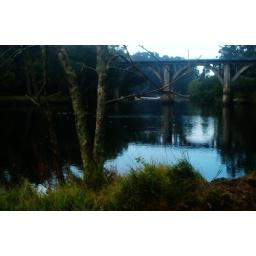
The water feels cold under the bridge